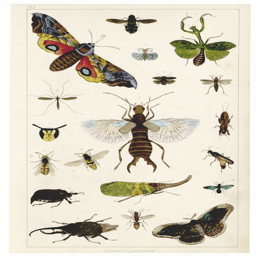
a variety of insects illustrated